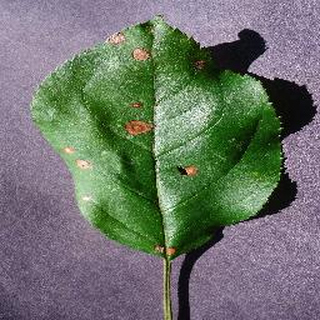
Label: apple_black_rot